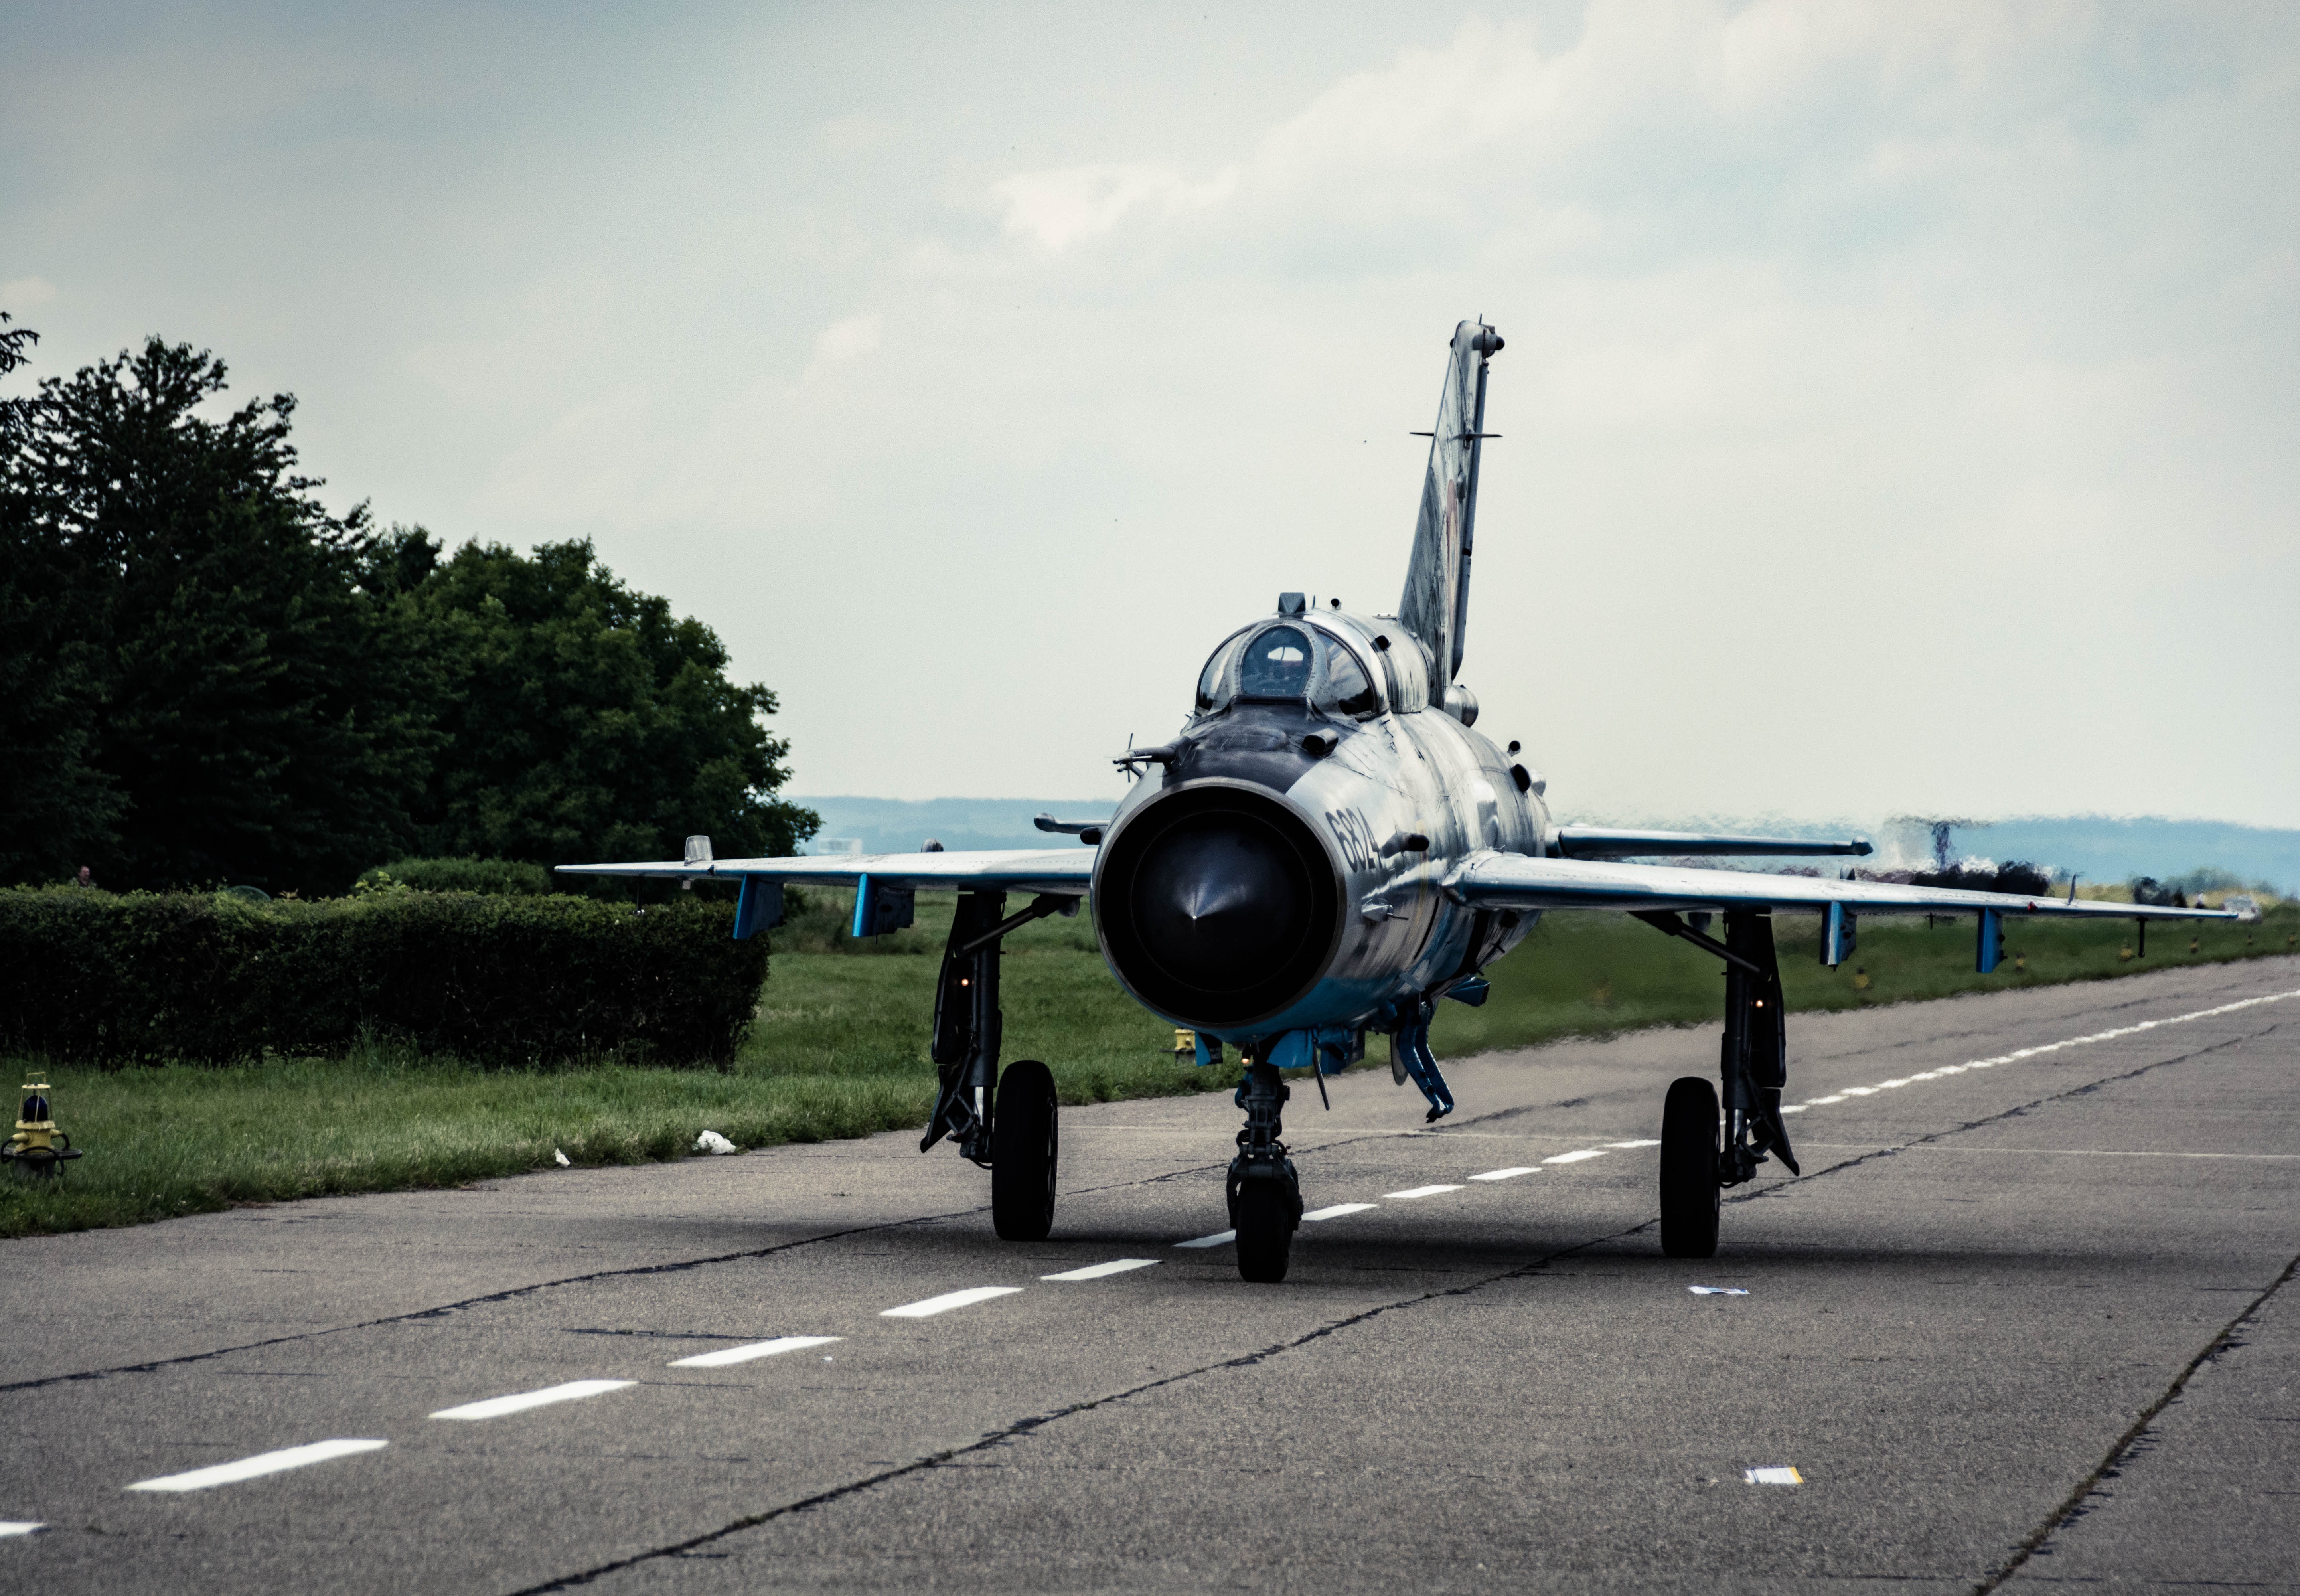
airplane, aircraft, vehicle, aviation, flight, air force, jet aircraft, fighter aircraft, military aircraft, atmosphere of earth, aircraft engine